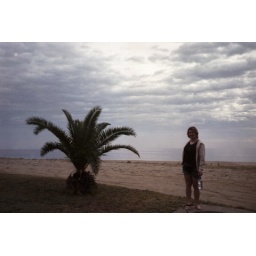
Agean Sea-One shoe gone, stolen by a dirty dog